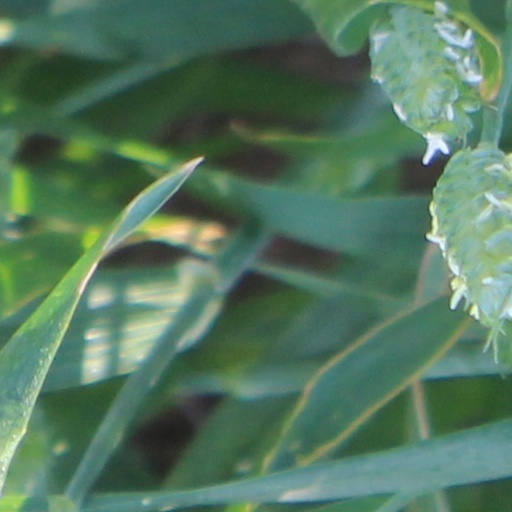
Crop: wheat